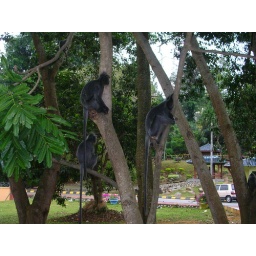
Monkeys sitting in a tree